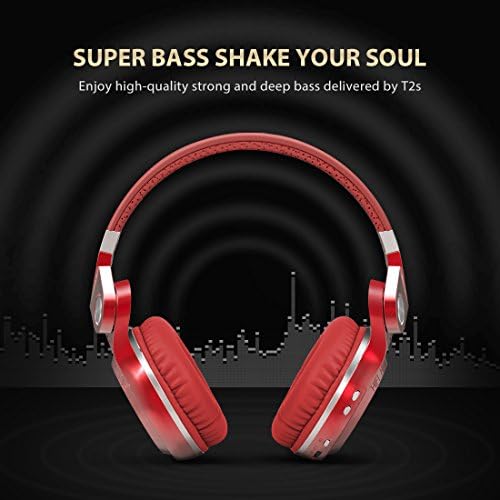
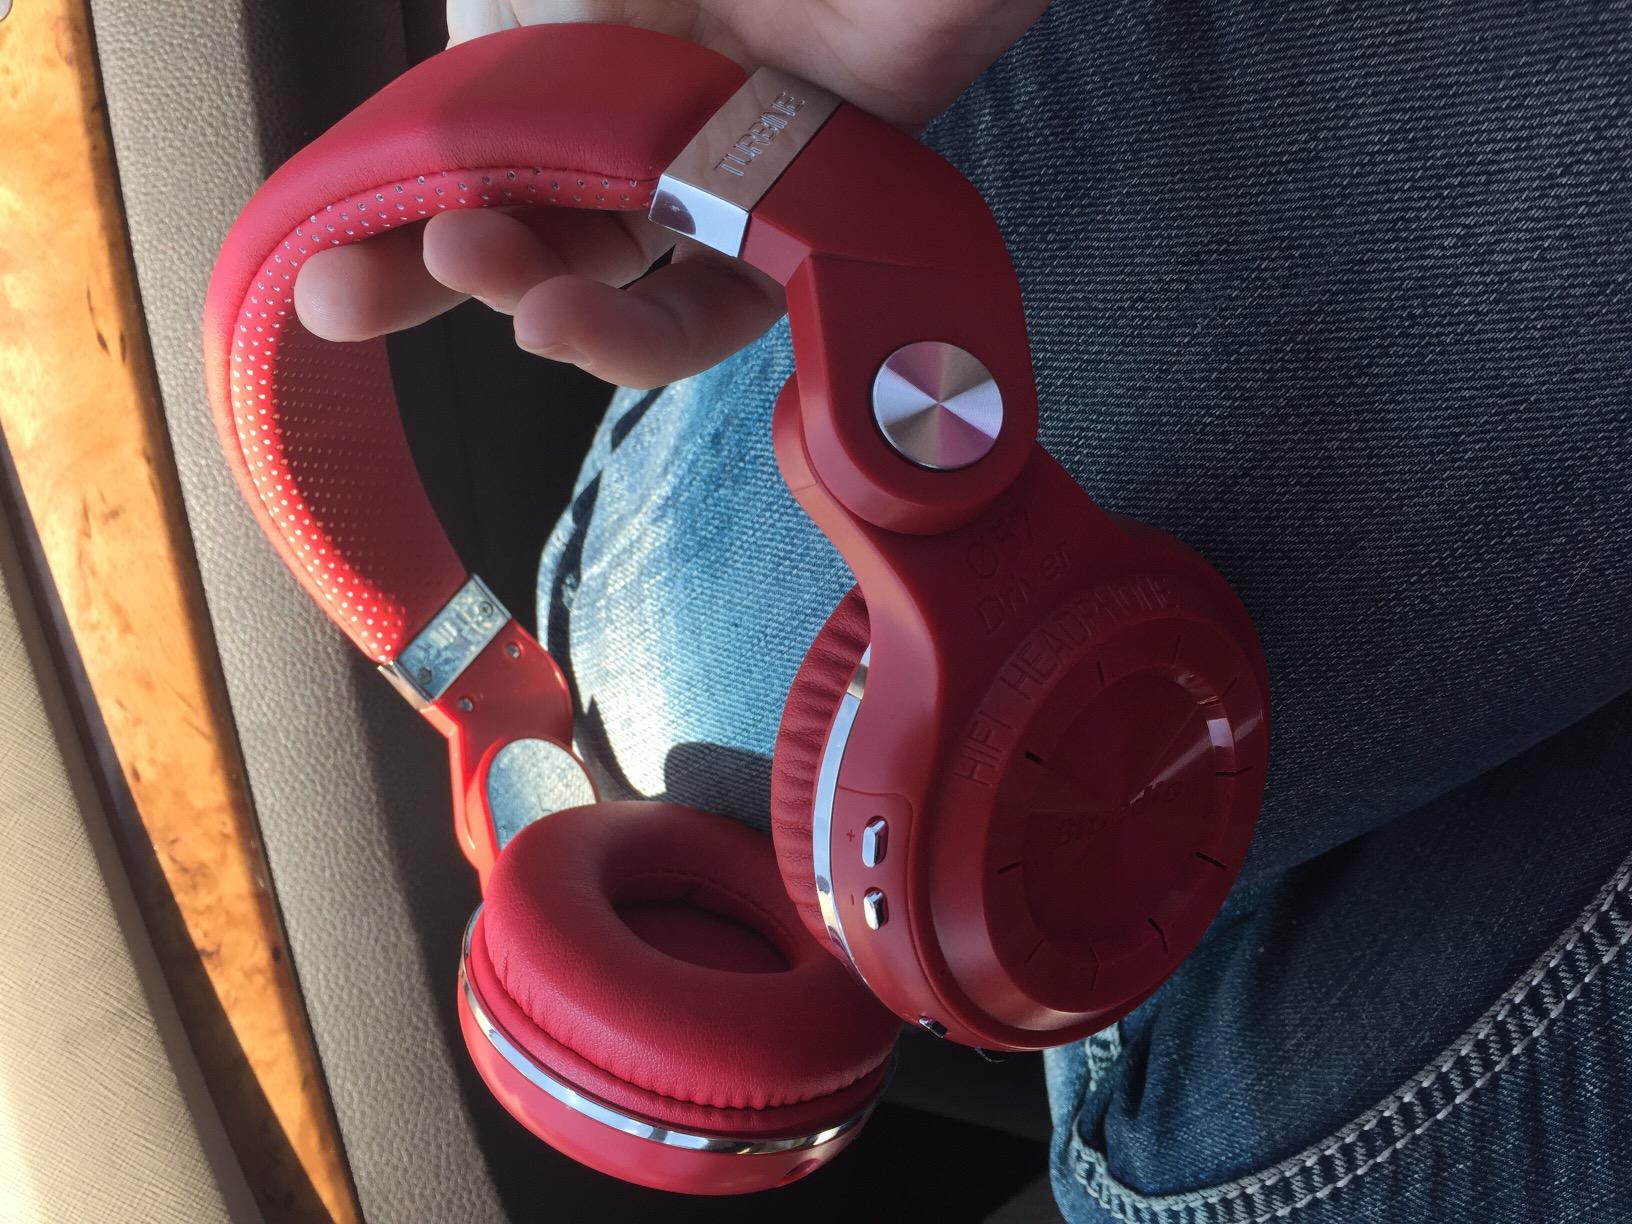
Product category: headphones
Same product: yes